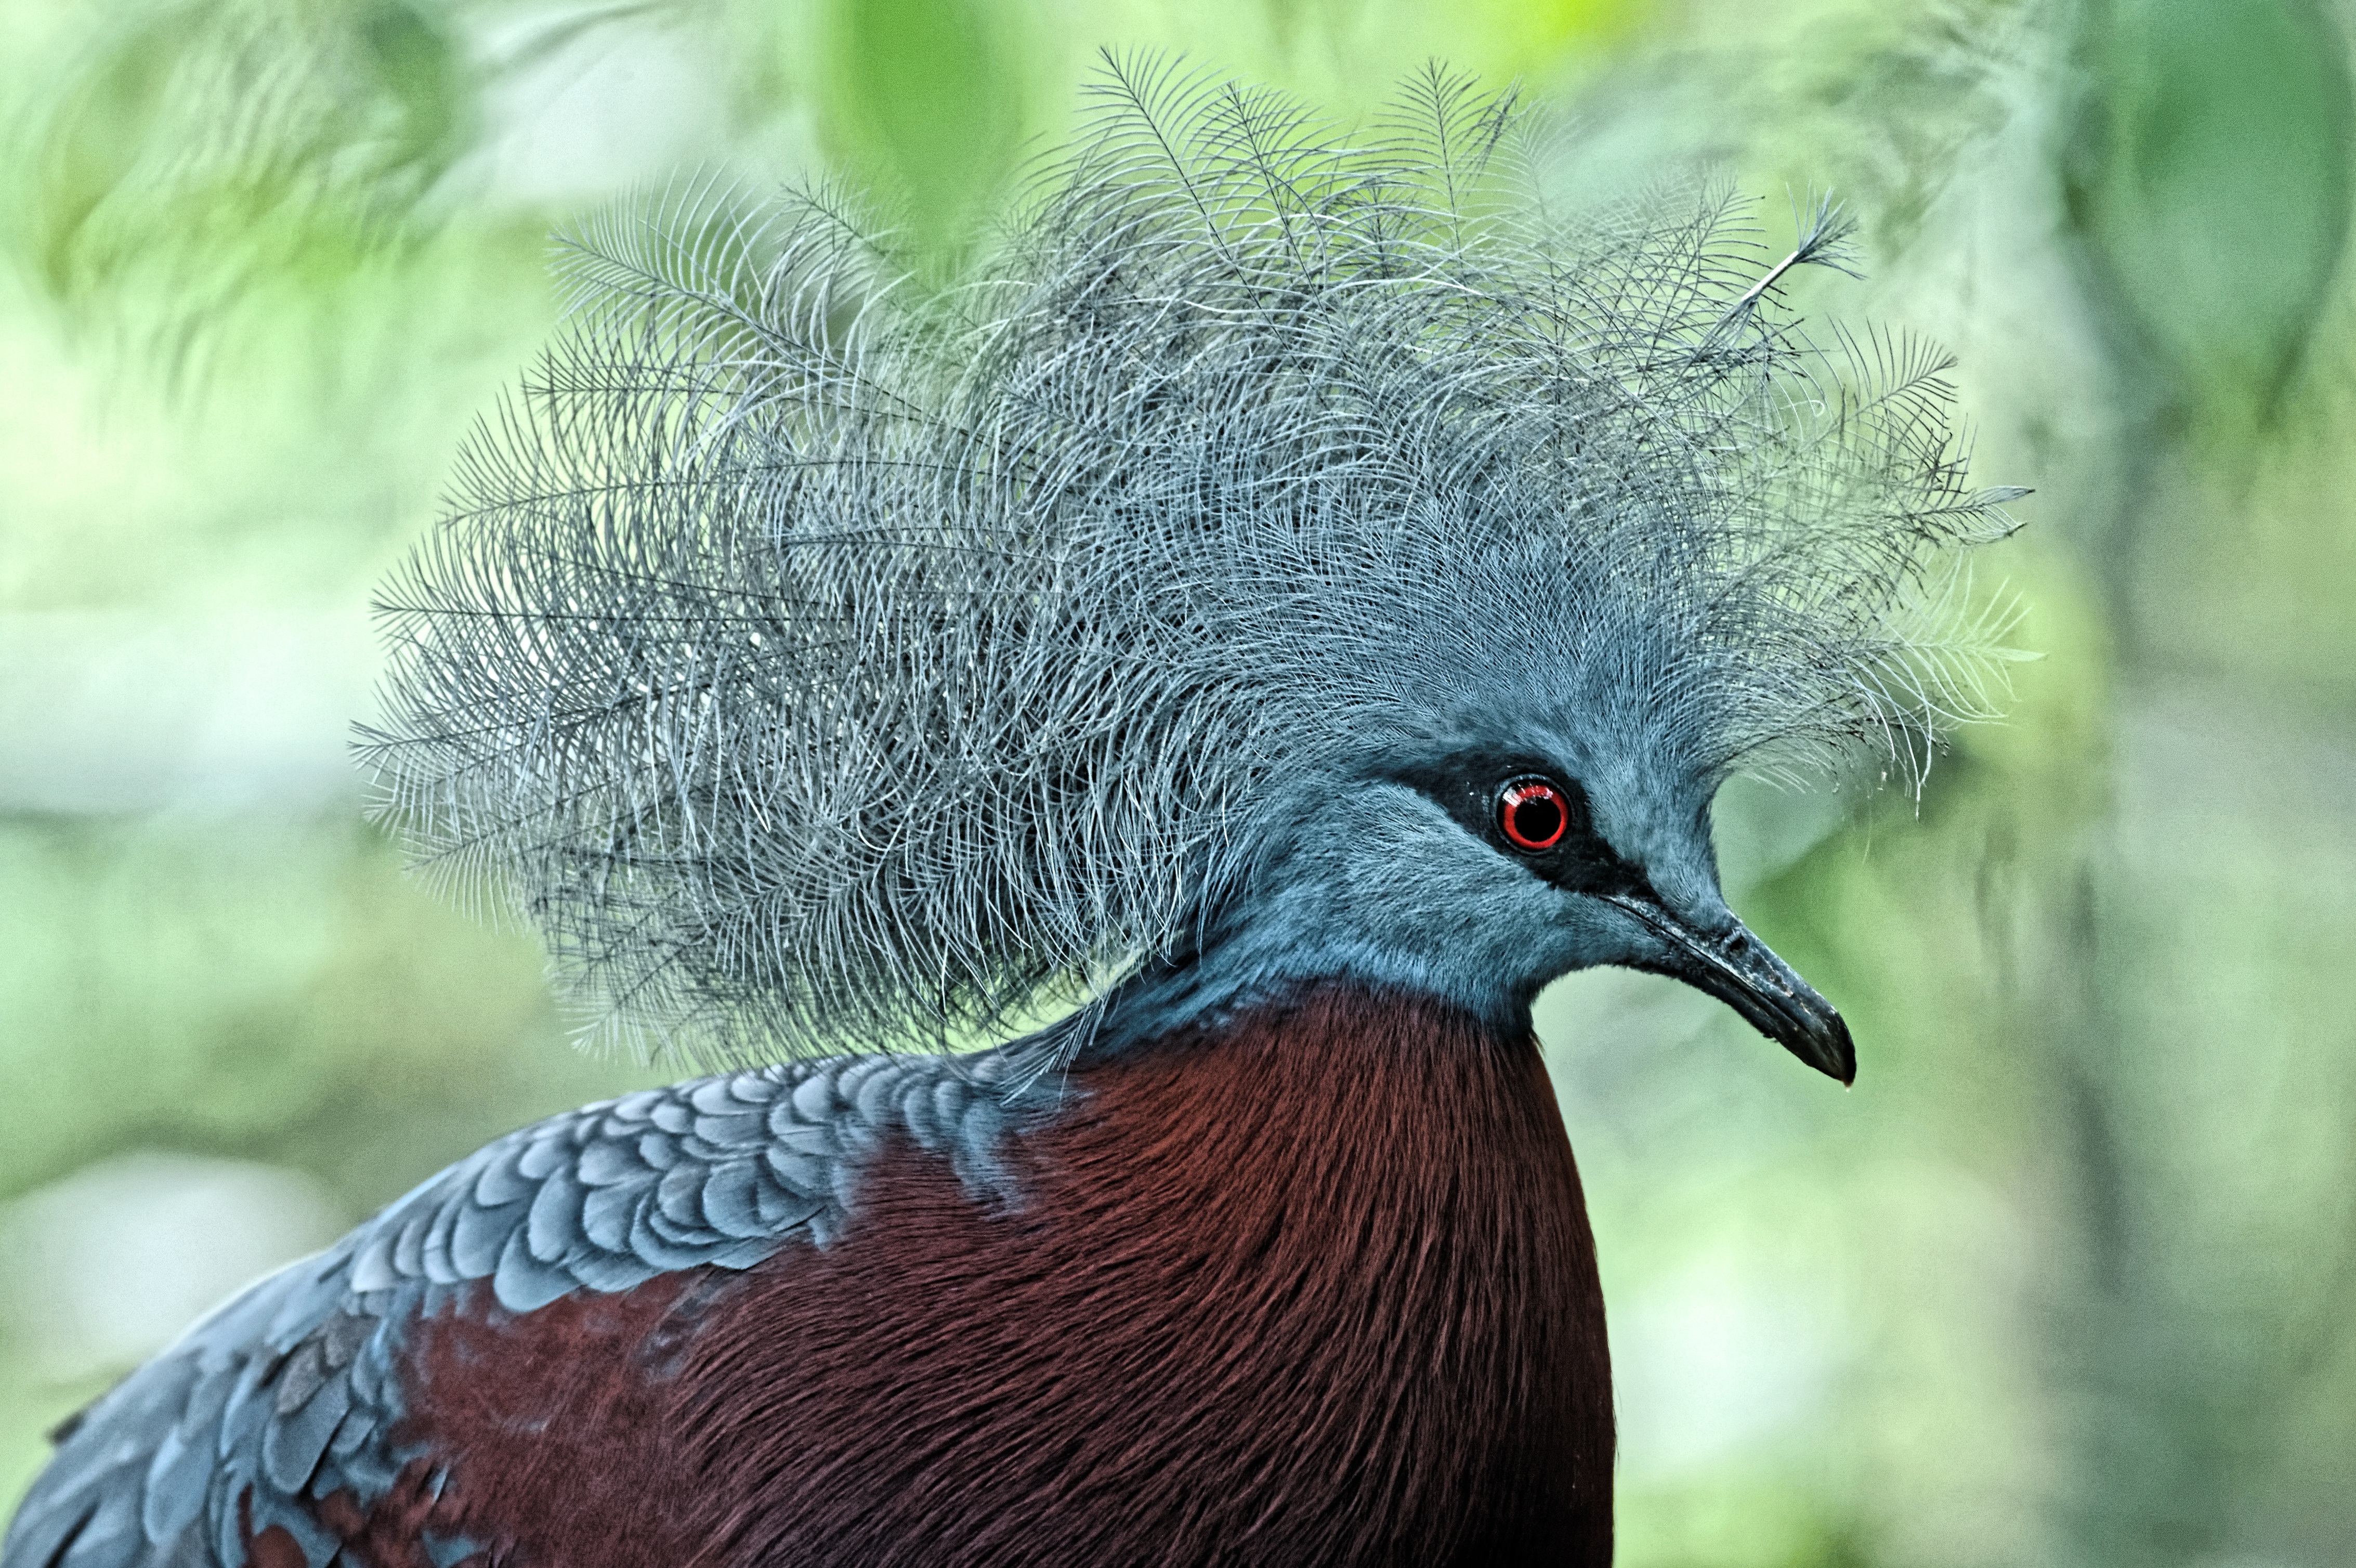
nature, bird, animal, wildlife, green, beak, feather, fauna, close up, pigeon, vertebrate, flightless bird, scheepmaker crowned pigeon